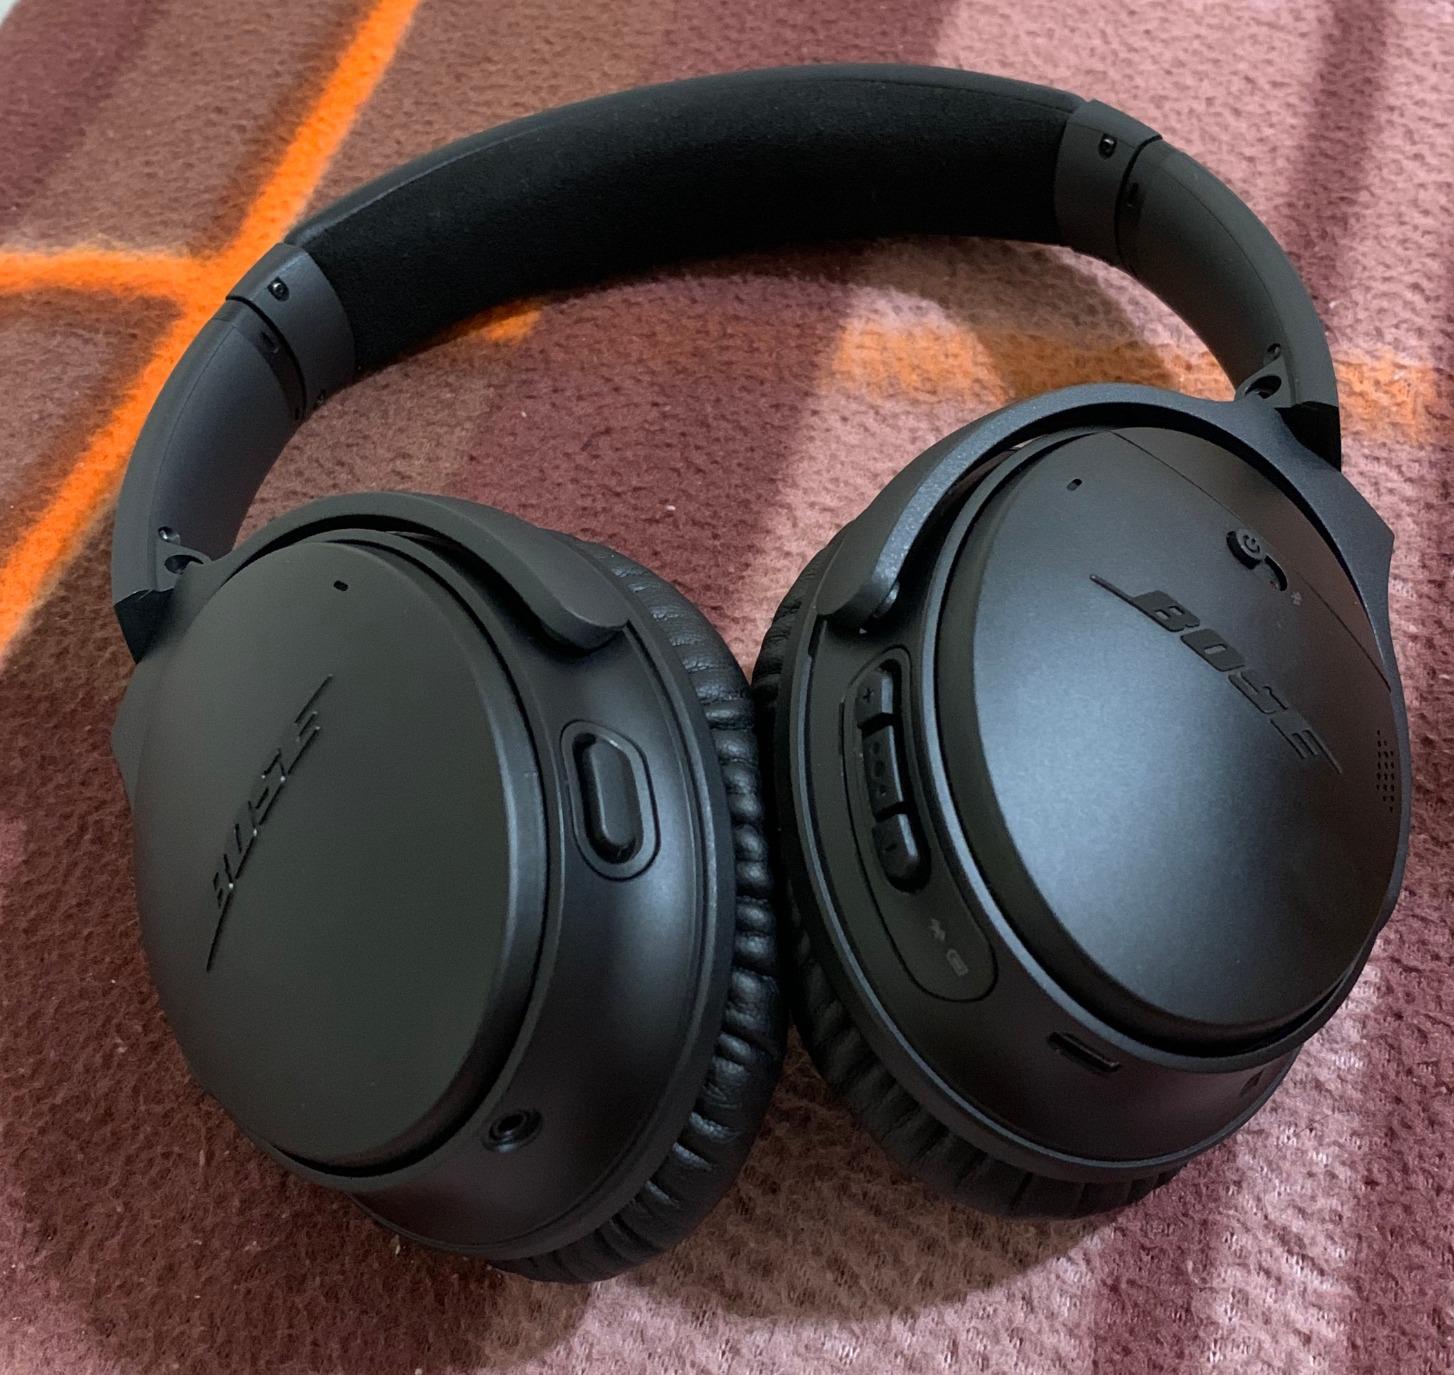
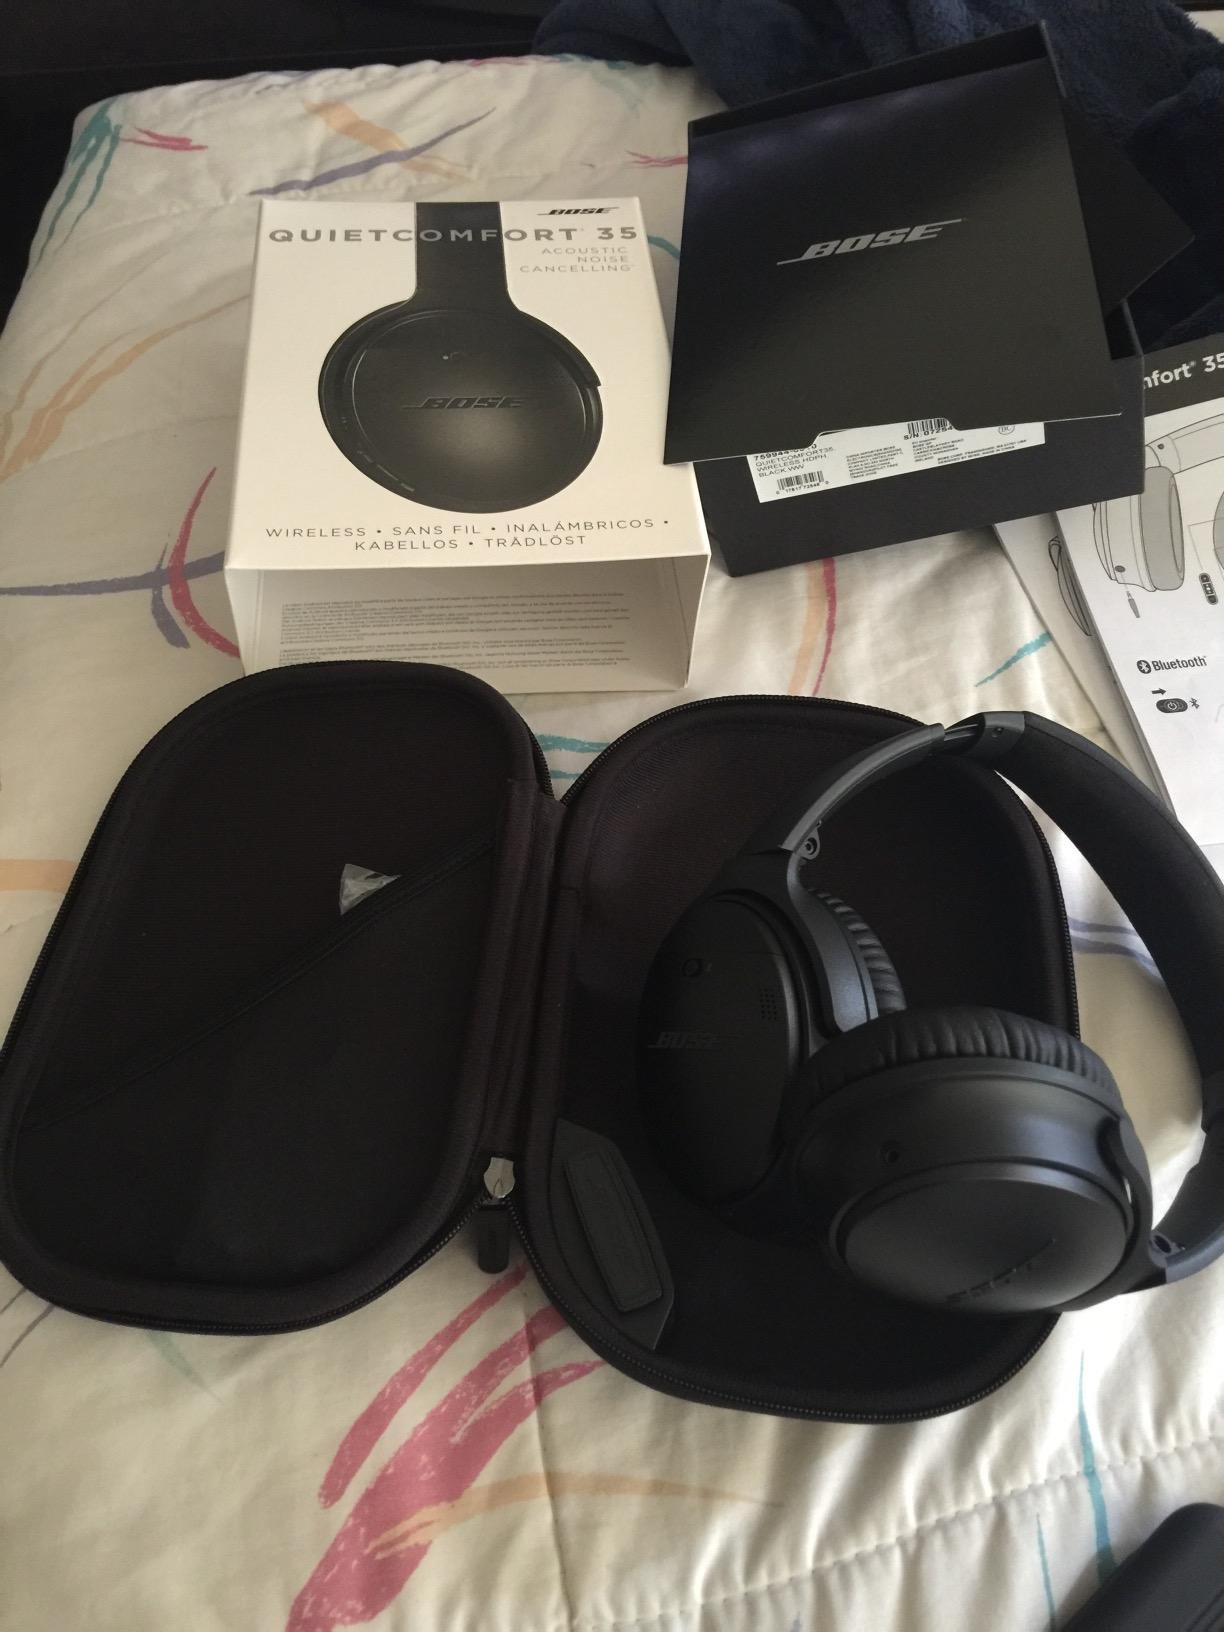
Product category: headphones
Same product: yes